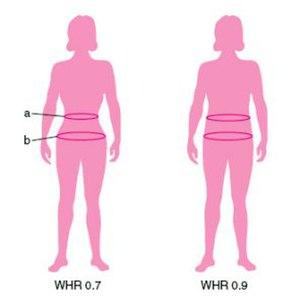
L'attirance physique désigne l'attirance esthétique que dégage le physique d'un être humain. L'attirance physique sous-entend le plus souvent une attirance sexuelle, même si l'attirance physique influence les comportements sociaux dans de nombreux autres cas de figure où il n'y a aucune intentionnalité sexuelle. L'attractivité physique est une caractéristique importante qui suggère la fertilité, alimentation et de la santé. Ces facteurs énumérés contribue à la probabilité de survie et de reproduction pour la poursuite de la vie sur Terre. Les personnes supposent que lorsque quelqu'un est beau, ils ont beaucoup d'autres attributs positifs qui rendent la personne plus attirante. Il est également appelé le beau est bon effet. En outre, les personnes attirantes sont pensées pour être plus sexuellement attrayantes, extraverties, confiantes, heureuses et émotionnellement stable que les groupes de personnes sans attraits.